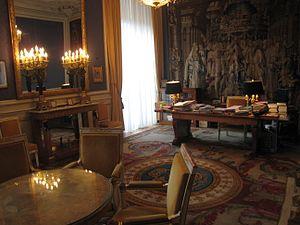
Conseil d'État, bureau du vice-président (Journées du Patrimoine 2009)
Marceau Long, né le 22 avril 1926 à Aix-en-Provence et mort le 23 juillet 2016 à Saint-Maur-des-Fossés, est un haut fonctionnaire français. Marié et père de cinq enfants, il a été, succédant à Arthur Conte, le deuxième PDG de l'ORTF d'octobre 1973 jusqu'à son démantèlement en janvier 1975, puis secrétaire général du gouvernement de 1975 à 1982, puis vice-président du Conseil d'État de 1987 à 1995, qui est le poste le plus élevé de la fonction publique en France. Il était, selon Marc Guillaume, secrétaire général du gouvernement lors de son décès, « l'un des plus grands serviteurs de l’État de la seconde moitié du XXᵉ siècle. »
Renaud Denoix de Saint Marc, né le 24 septembre 1938 à Boulogne-Billancourt, est un haut fonctionnaire français.